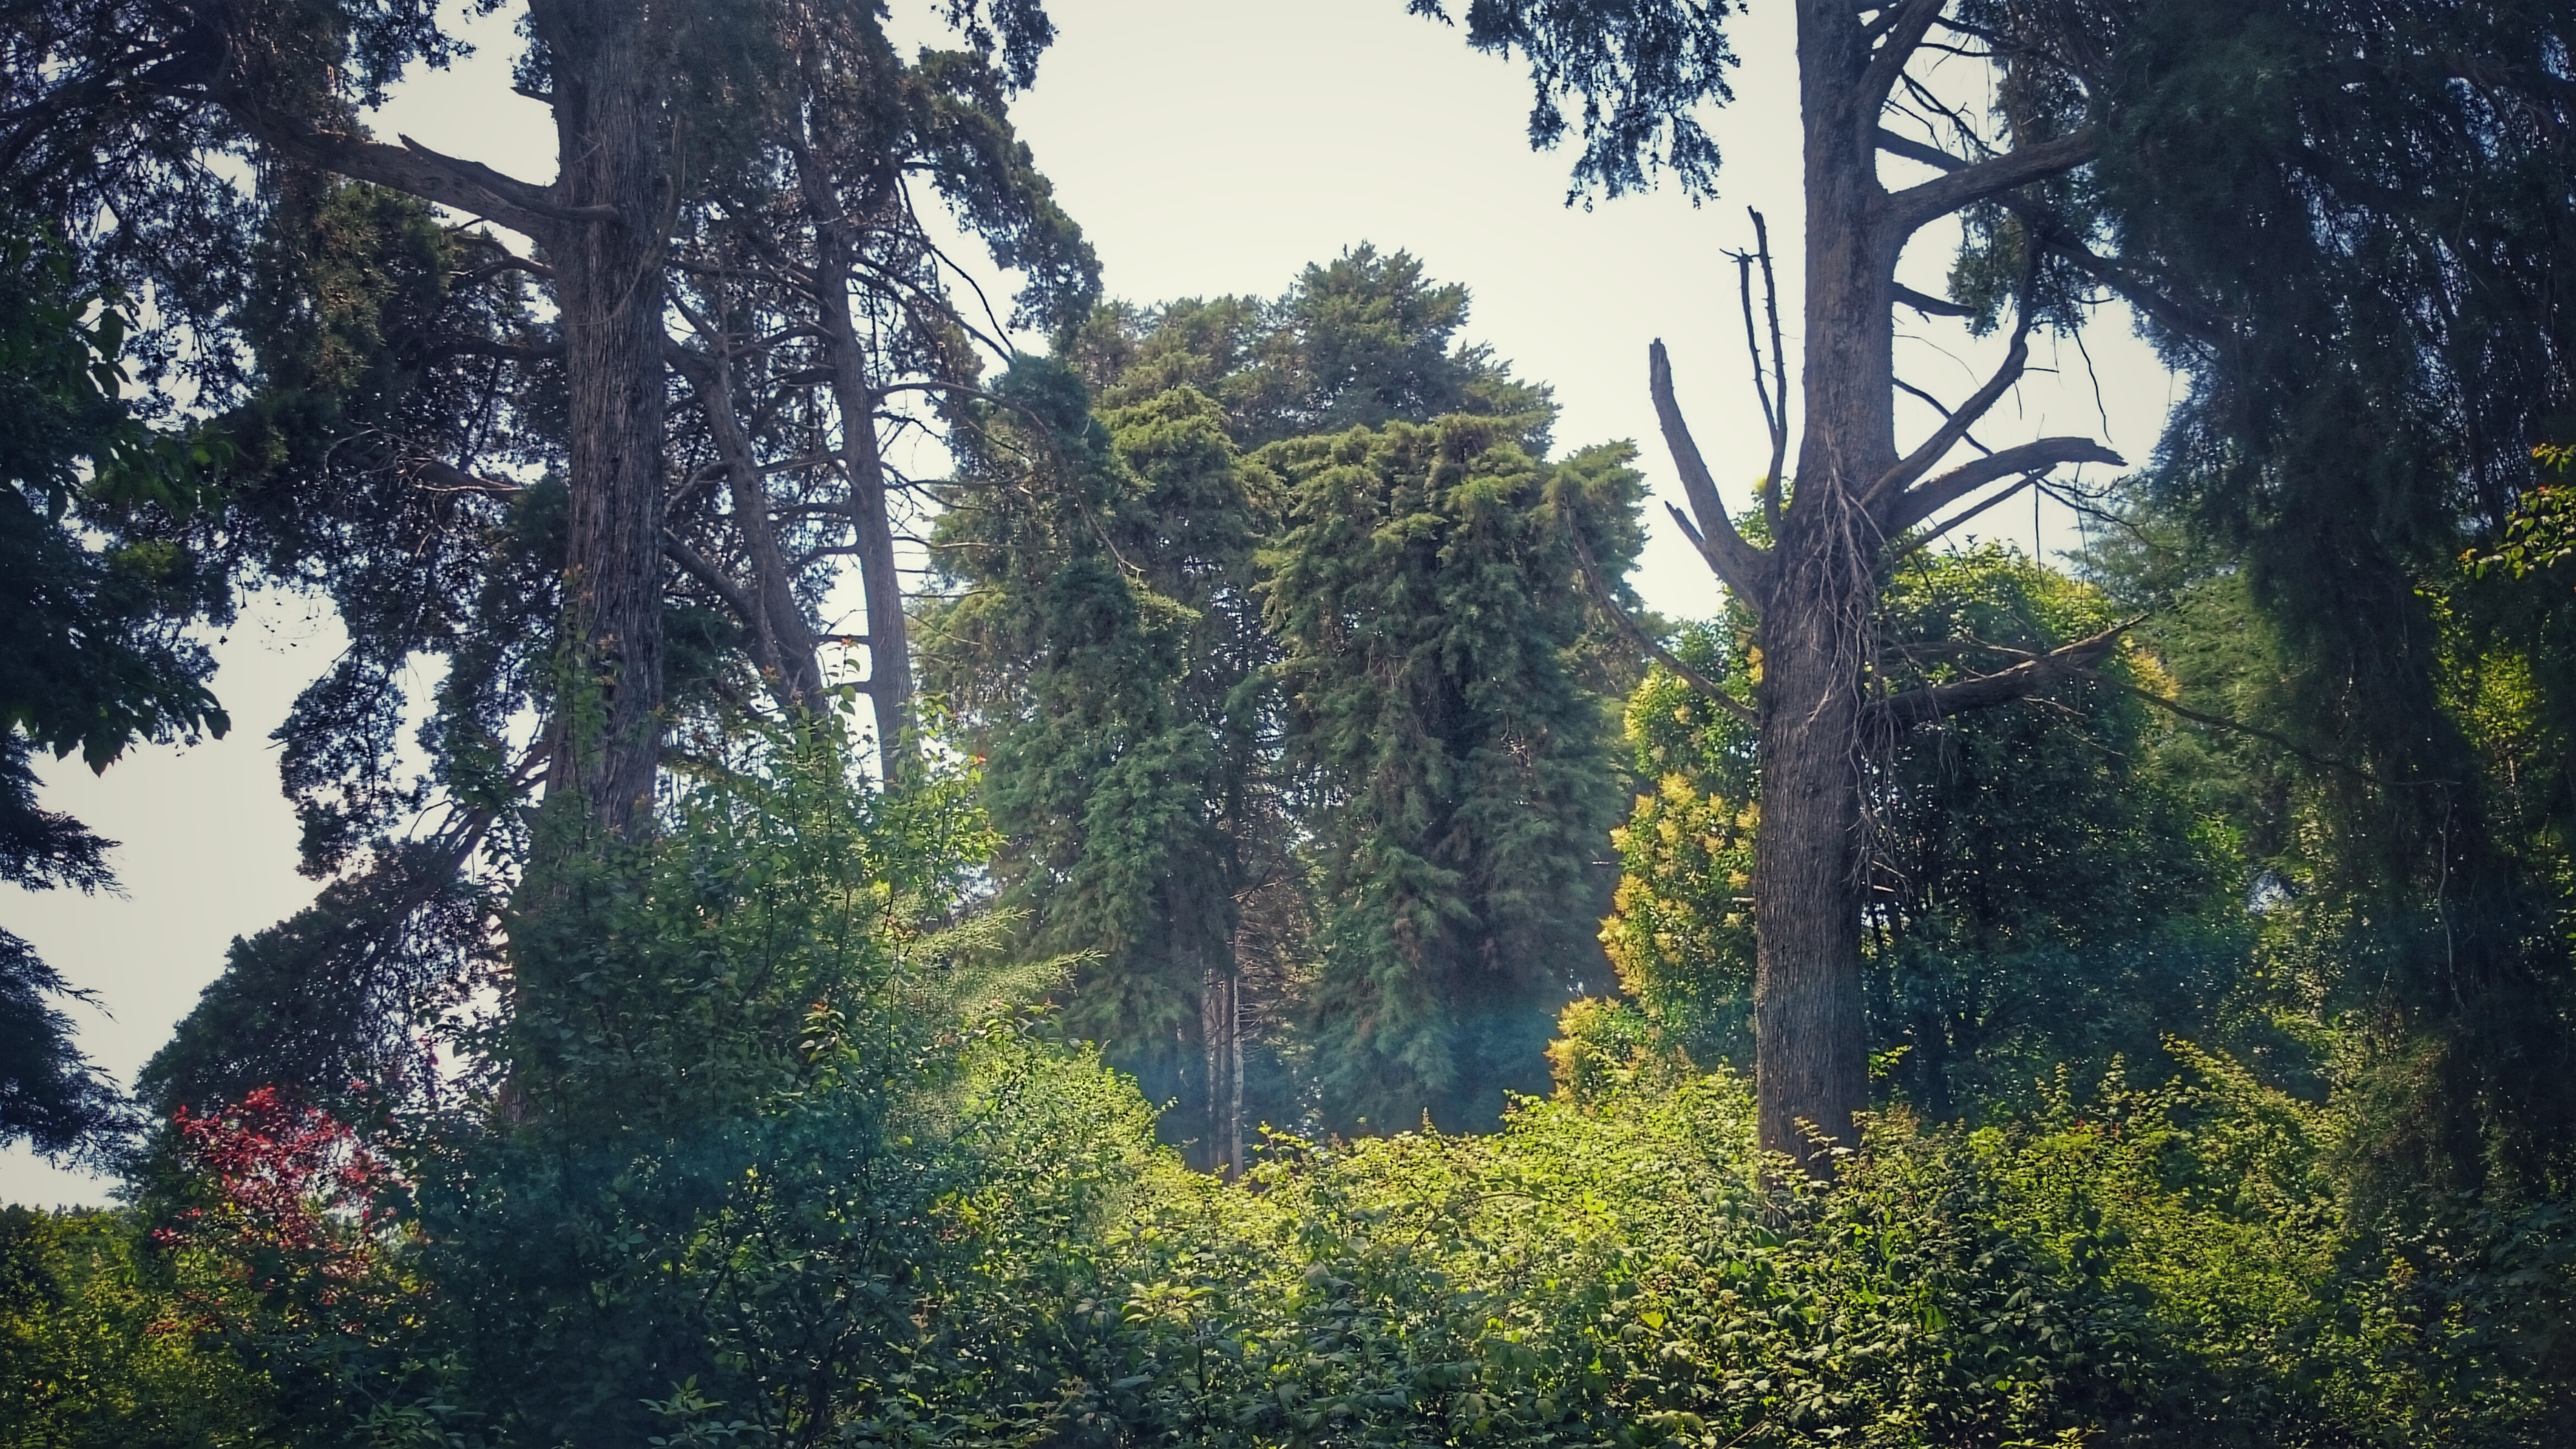
trees, green, branches, sky, leaves, nature, vegetation, tree, ecosystem, forest, tropical and subtropical coniferous forests, spruce fir forest, nature reserve, wilderness, woody plant, old growth forest, leaf, woodland, temperate broadleaf and mixed forest, temperate coniferous forest, rainforest, grove, plant, jungle, valdivian temperate rain forest, sunlight, biome, national park, grass, landscape, branch